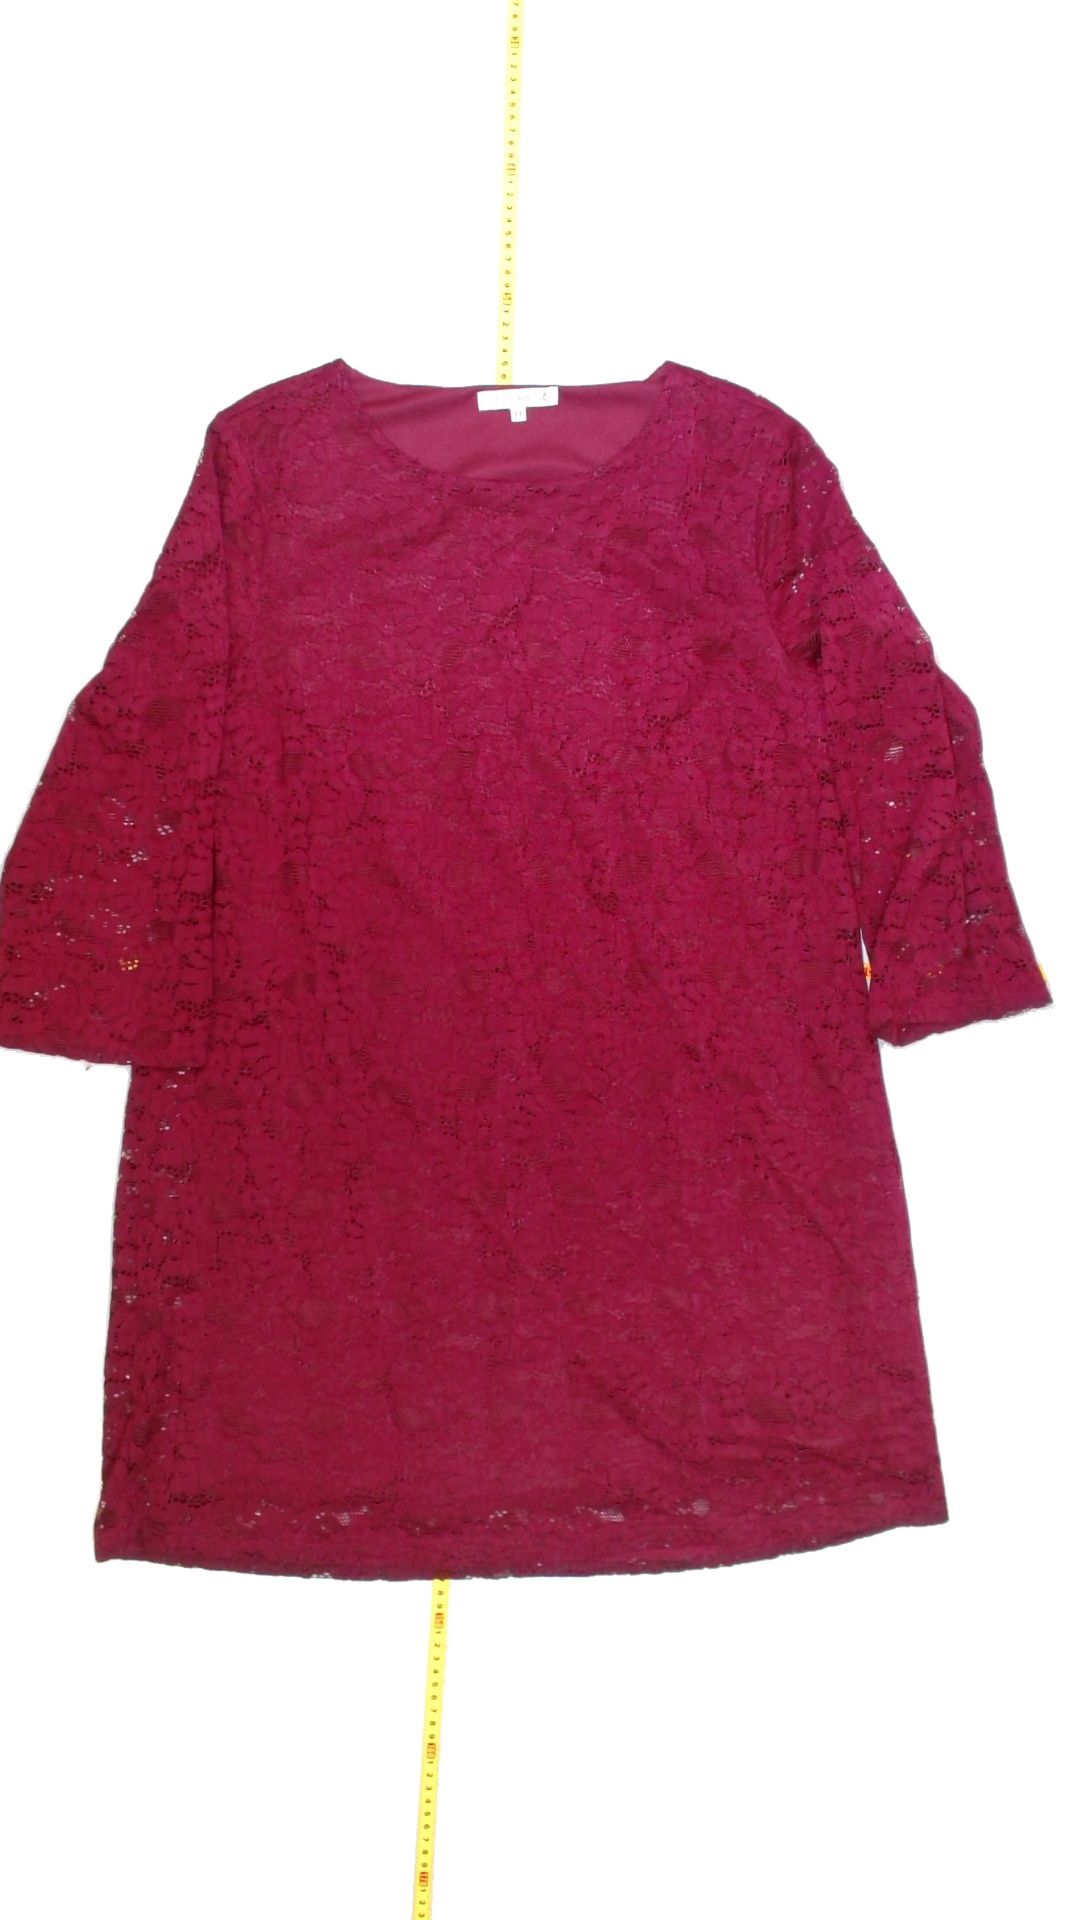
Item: Dress (Ladies)
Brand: Not Applicable
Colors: Red
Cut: C-collar, Regular
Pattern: Lace
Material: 95%nylon 5%elastane
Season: All
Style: No trend
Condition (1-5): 5
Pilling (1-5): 4
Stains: No
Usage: Reuse
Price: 50-100